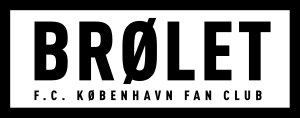
F.C. København Fan Club / Fanklubbladet Brølet
Fanklubbladet Brølets nuværende logo blev taget i brug med xy. udgave i 2004.
F.C. København Fan Club er den eneste officielt godkendte fanklub til den danske fodboldklub F.C. København. Foreningen, som blev etableret den 24. oktober 1991, er hverken organisatorisk tilknyttet eller økonomisk afhængig af fodboldklubben. I løbet af 1990'erne og 2000'erne steg foreningens medlemstal betragteligt fra at være i alt 1.100 personer i august måned 1995 for derefter at toppe med over 21.700 registrerede medlemmer i midten af april måned 2007, hvilket på daværende tidspunkt gjorde FCKFC til den største fodboldfanklub i Danmark og blandt de største fodboldfanklubber i Skandinavien. Parkens bygningskompleks huser foreningens kontorer på Øster Allé 50, hvor de frivillige og administrativt ansatte arbejder. FCKFC er medstifter og medlem af paraplyorganisationen Danske Fodbold Fanklubber og forgængeren Superligaens Fanklub Forening. To gange årligt står fanklubben bag udgivelsen af medlemsbladet Brølet samtidig med at man varetager driften og administrationen af debatforummet Sidelinien.